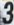
Number: 3